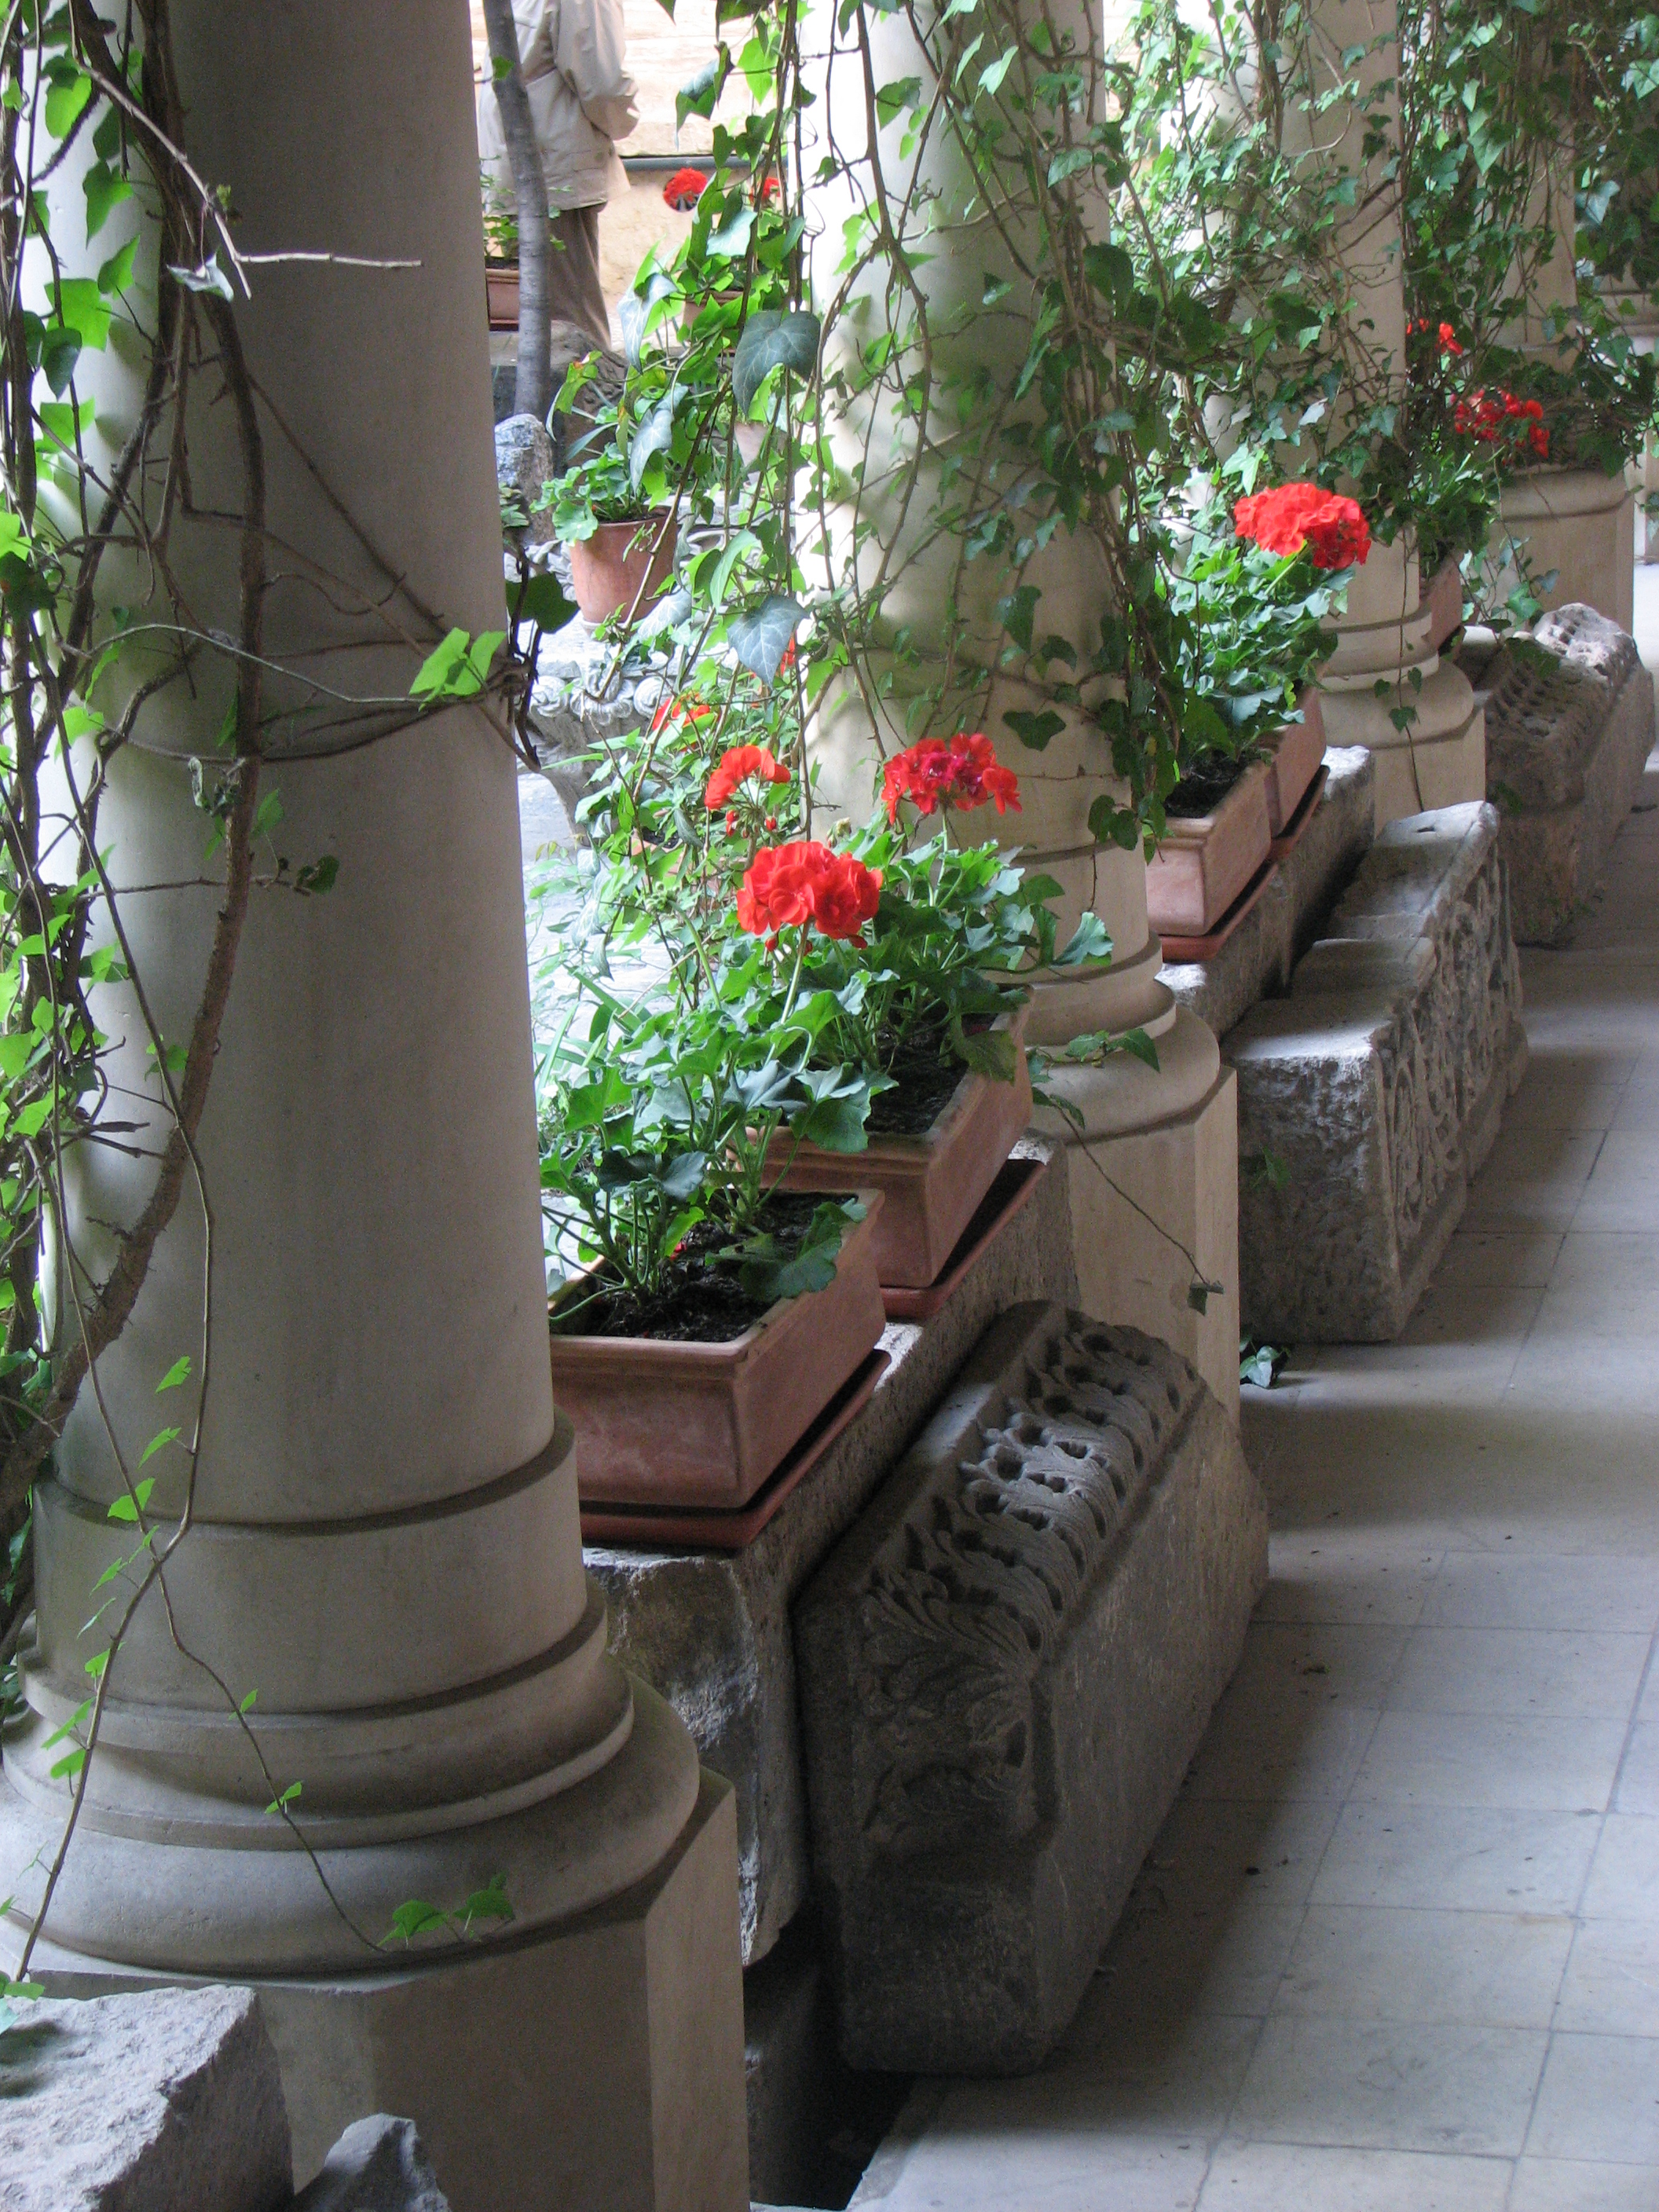
tree, architecture, photography, flower, building, photo, europe, backyard, religion, church, garden, christian, photos, sculpture, religious, free, art, cool image, de, courtyard, churches, fotografie, christianity, romana, orthodox, eastern, yard, water feature, romania, bor, biserica, arhitectura, orthodoxy, romanian, ortodoxa, ortodox, ortodoxia, ortodoxie, cretinism, cretin, ecclesiastical, bisericeasc, cladire, edificiu, stavropoleos, man made object, outdoor structure